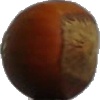
Label: nut_forest